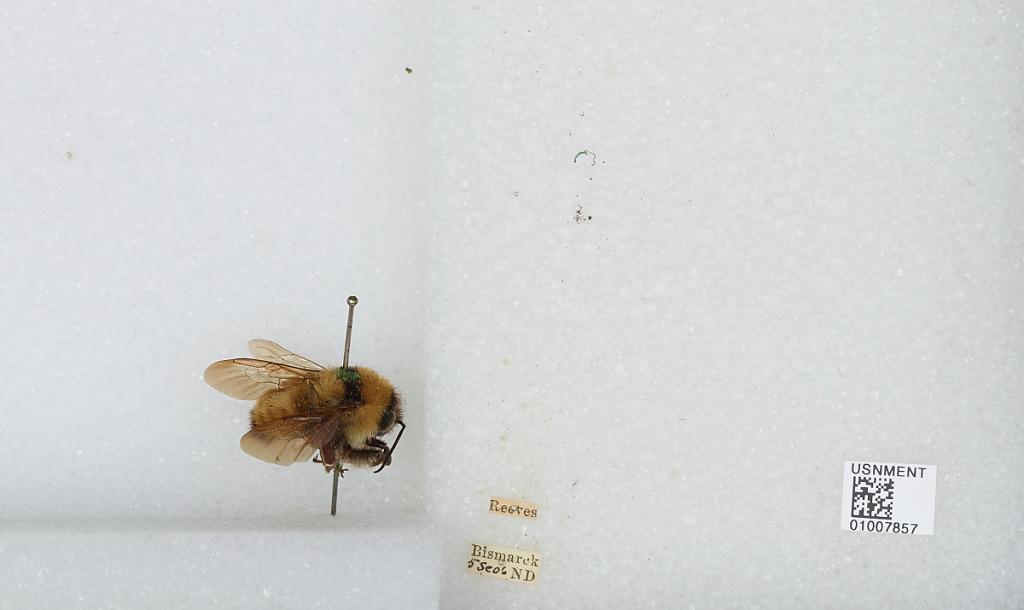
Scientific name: Bombus (Fervidobombus) fervidus fervidus (Fabricius)
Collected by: Reeves
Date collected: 1906-9-5
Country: United States
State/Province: North Dakota
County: Burleigh
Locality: Bismarck
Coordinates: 46.8133, -100.779